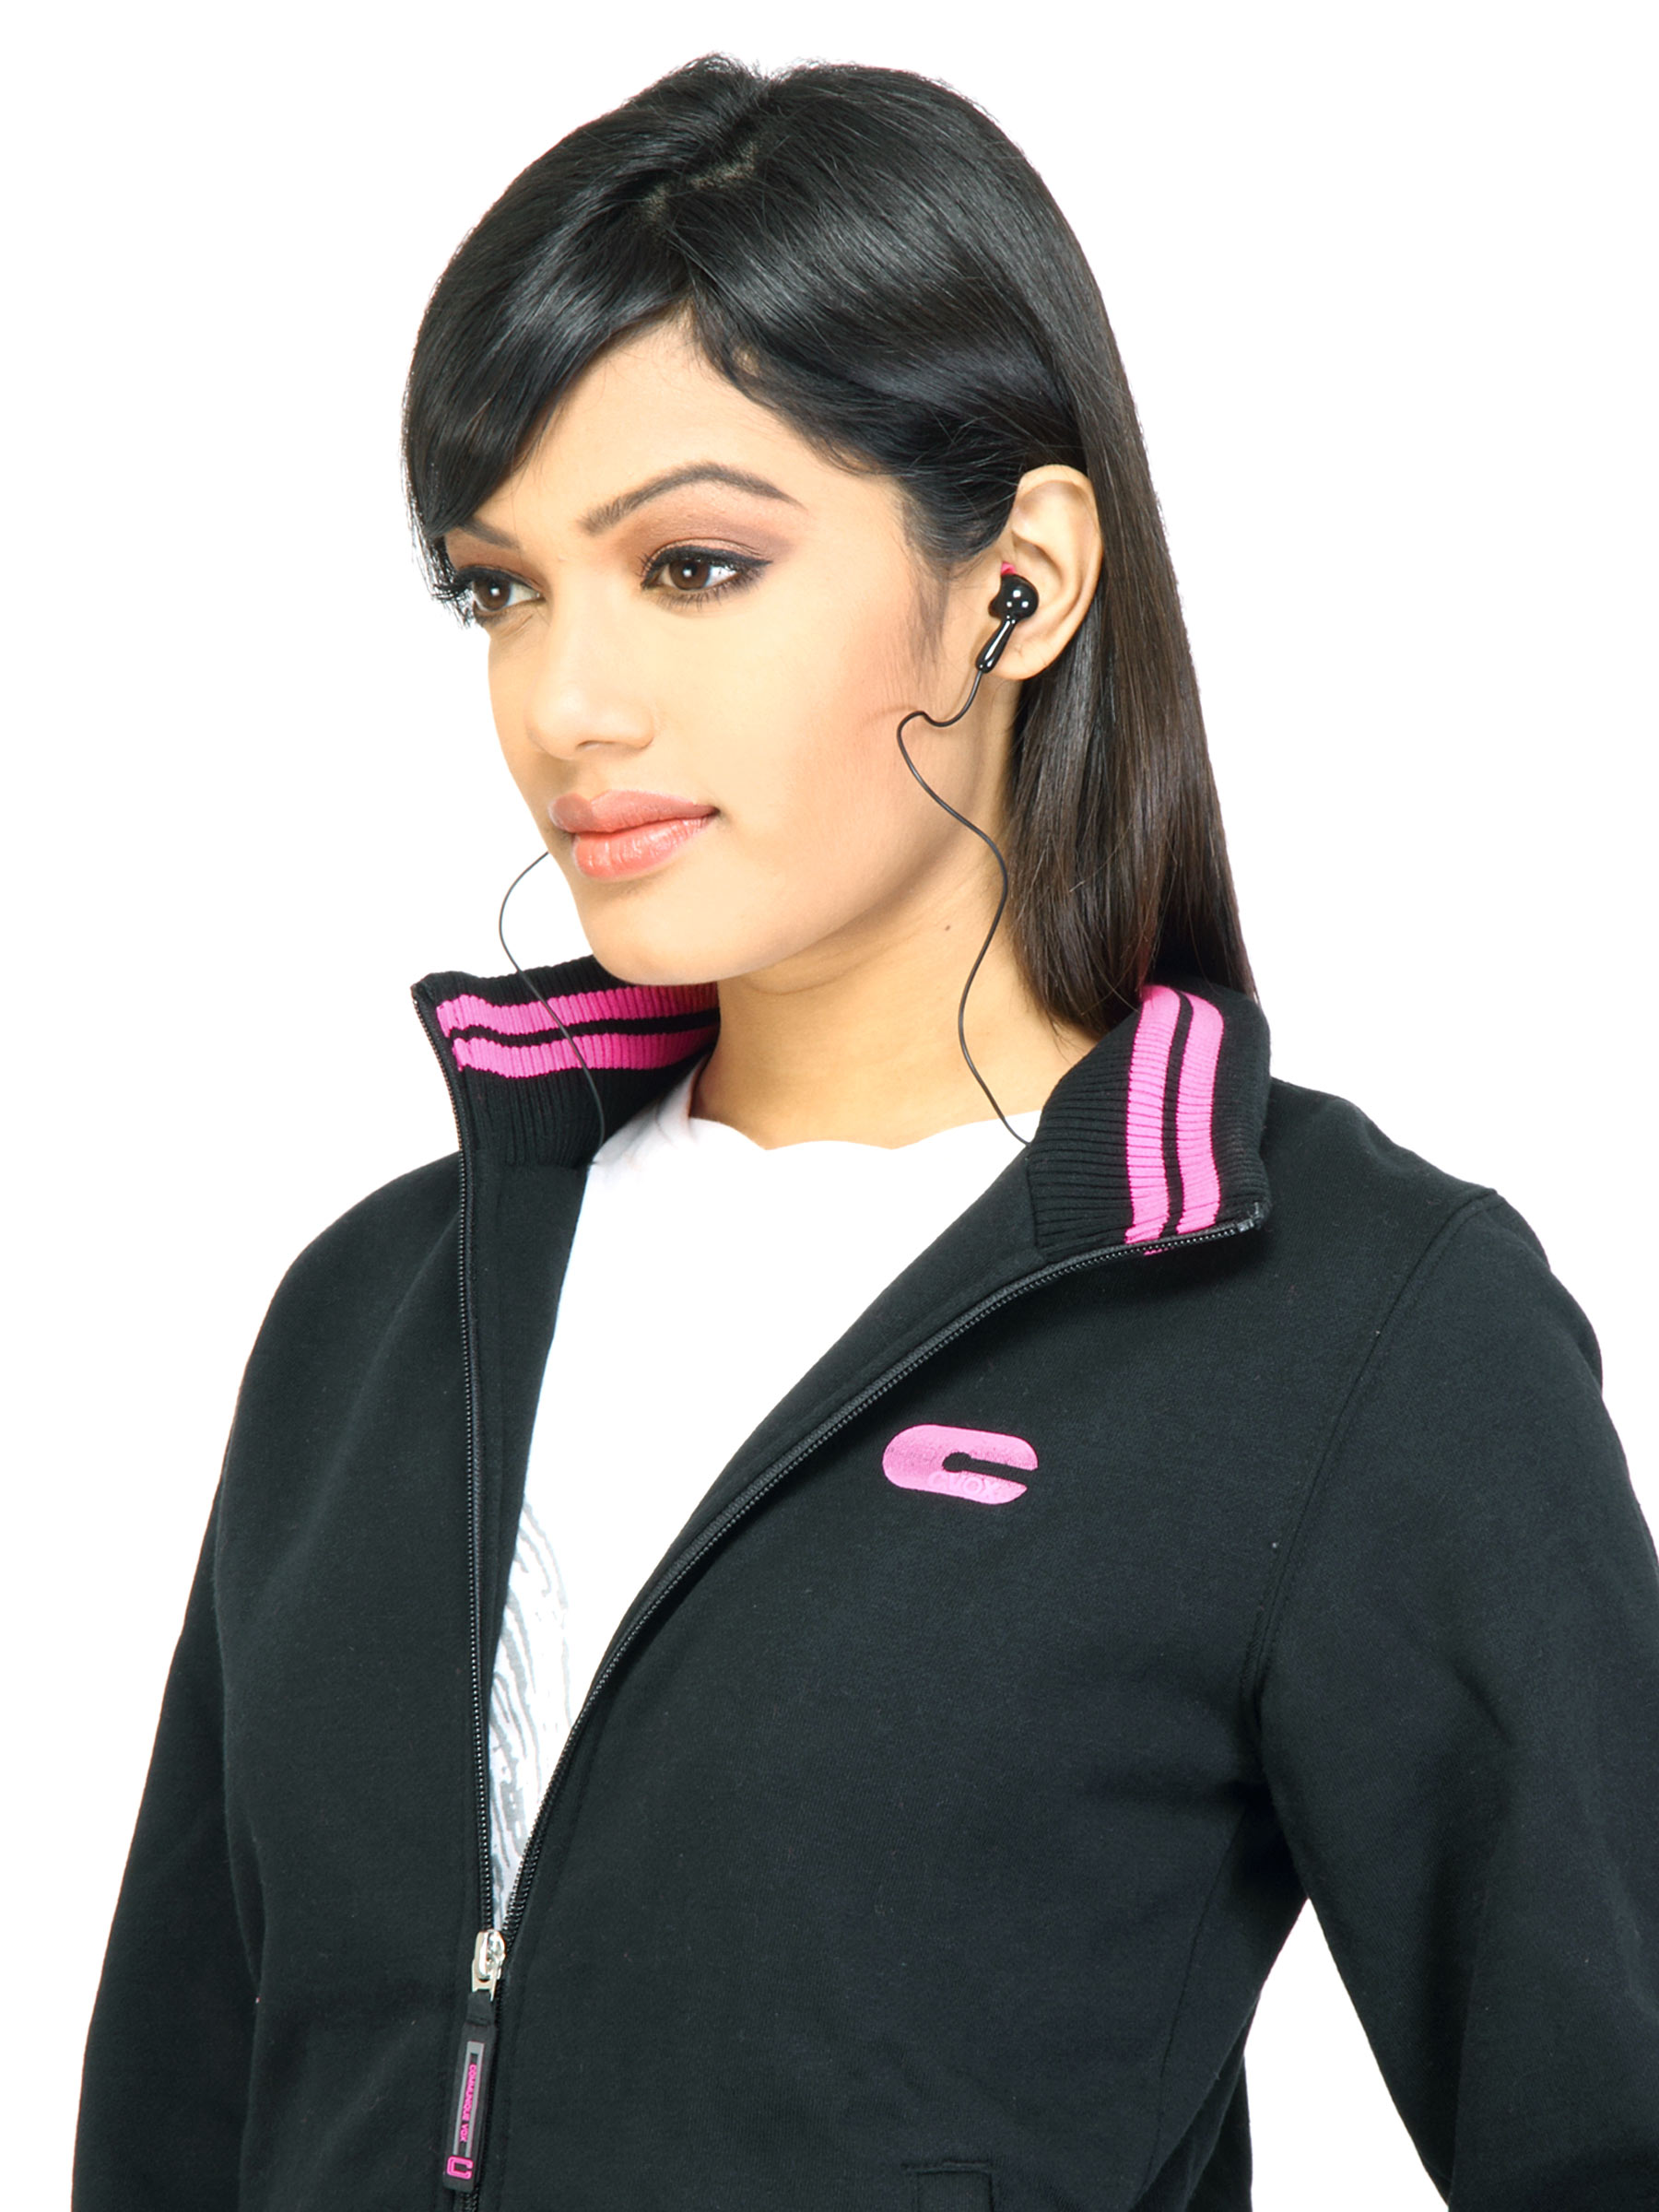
C Vox Women Solid 1354 Black Jacket
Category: Apparel / Topwear / Jackets
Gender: Women
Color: Black
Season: Fall 2011
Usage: Casual